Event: Nepal Earthquake
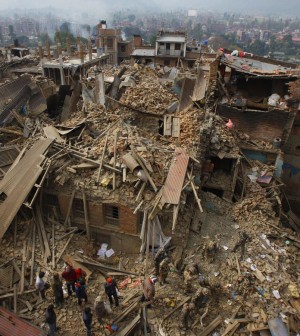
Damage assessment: damage